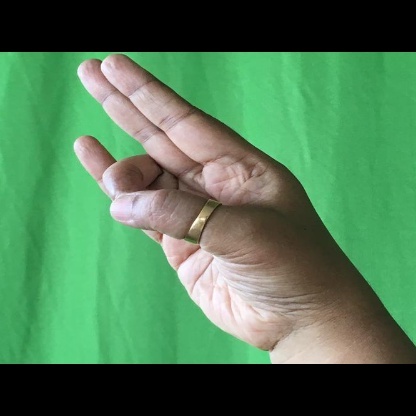
Mudra: Mayura